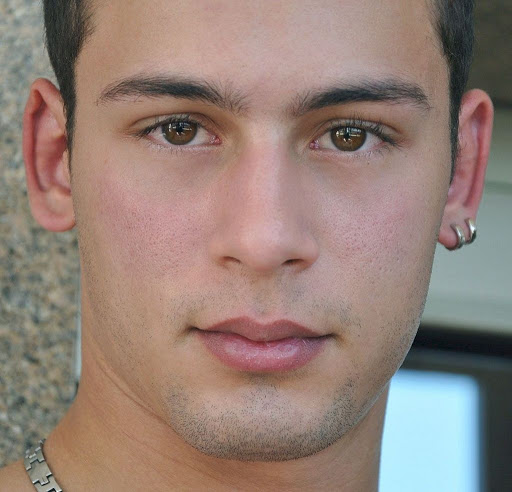
Gender: men